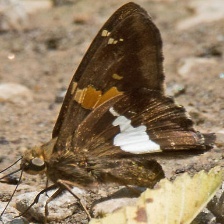
Species: SILVER SPOT SKIPPER